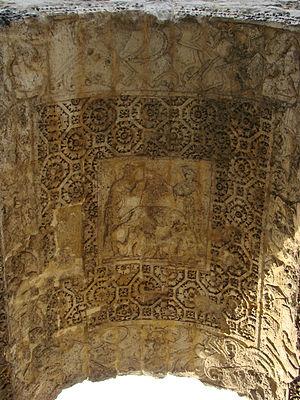
La Porte Mars à Reims, arc de triomphe de la ville gallo-romaine (Durocortorum), érigé en l'honneur d'Auguste mais postérieur au 3ème siècle + JC.Plafond du milieu: la Louve allaitant Rémus et Romulus (selon la légende donnant aux Rèmes Rémus pour ancêtre).
La porte de Mars est un monument romain de Reims, du IIIᵉ siècle. Elle tient son nom de la proximité d'un temple dédié à Mars, dieu romain de la guerre. Ce monument est le plus large arc du Monde romain.